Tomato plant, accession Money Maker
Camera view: tilt-top (135 deg); turntable rotation: 0 degrees
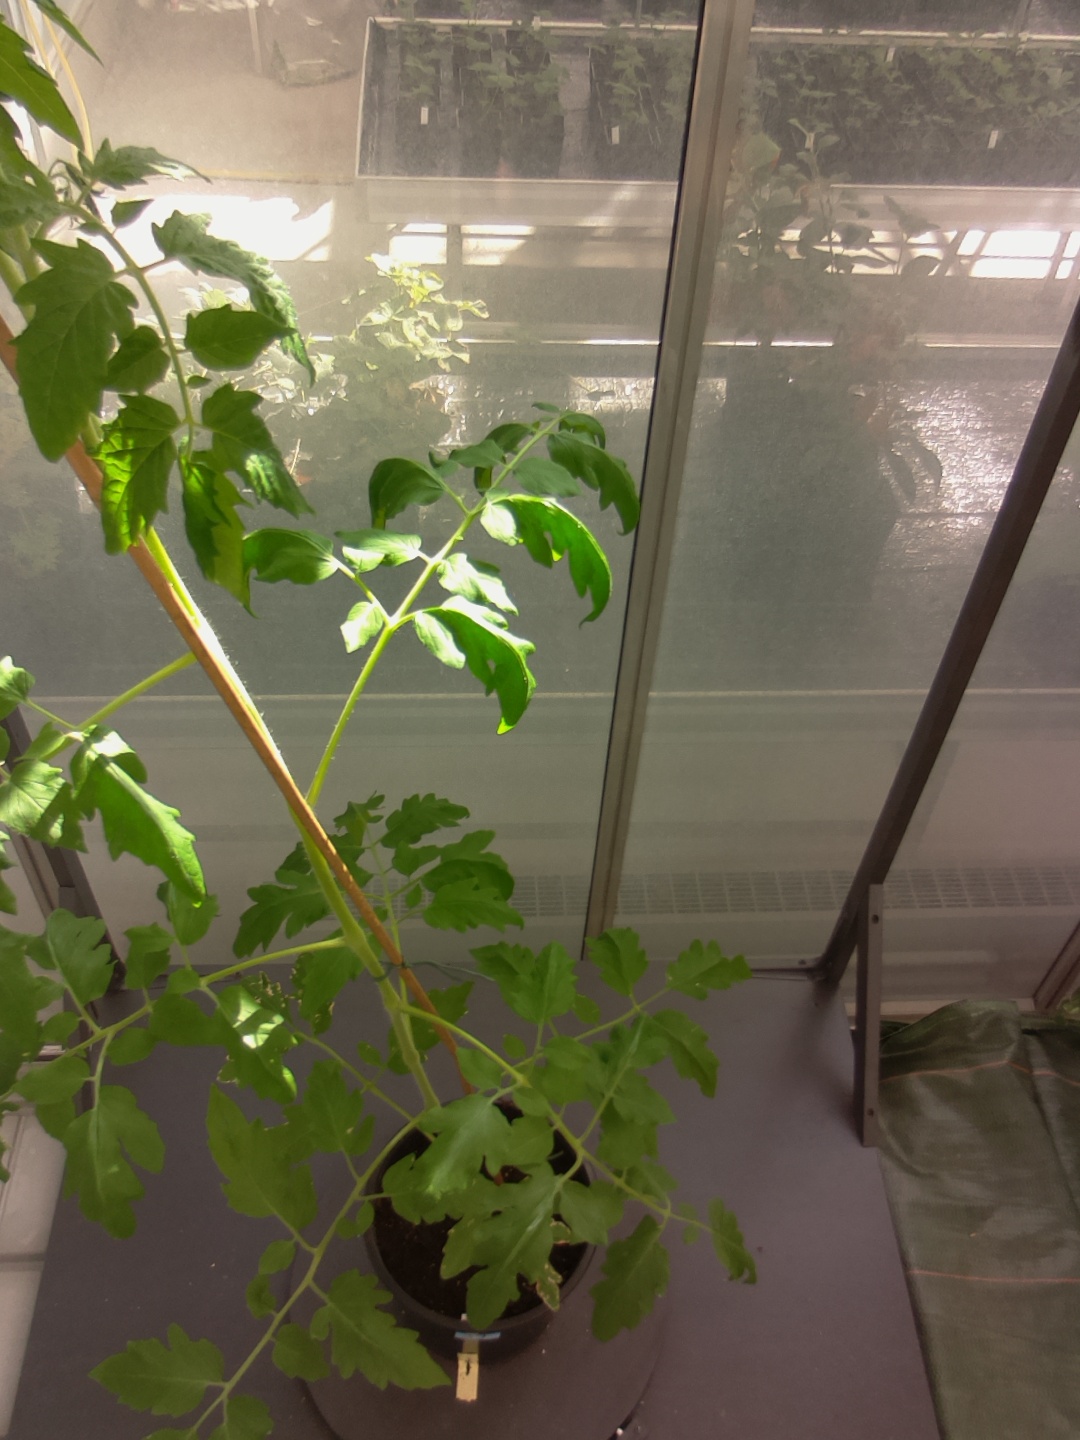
BBCH growth stage 53: 3 inflorescences visible